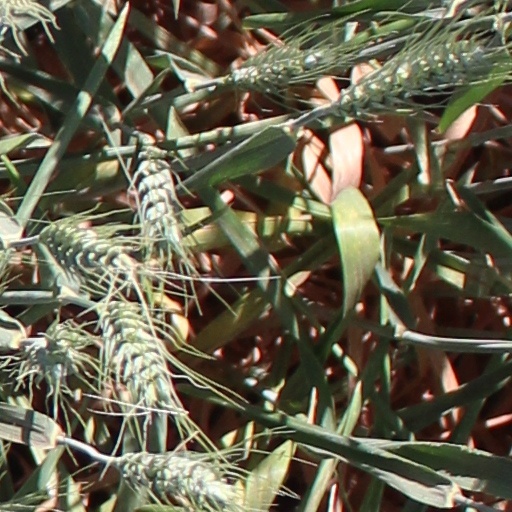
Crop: wheat